Cocktail strainer

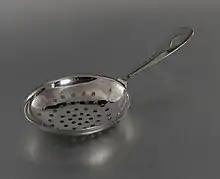
A julep strainer

A cocktail strainer is a metal bar accessory used to remove ice from a mixed drink as it is poured into the serving glass. A type of sieve, the strainer is placed over the mouth of the glass or shaker in which the beverage was prepared; small holes in the device allow only liquids to pass as the beverage is poured.